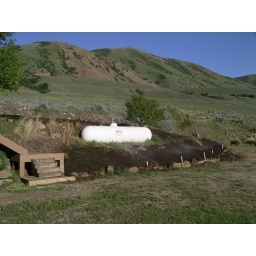
Collinston flower bed in spring of 2007